Indian School/Central Avenue station

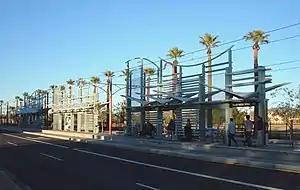
The station in December 2008

Indian School/Central Avenue station, also known as Steele Indian School Park, is a station on the B Line of the Valley Metro Rail system in Phoenix, Arizona, United States.